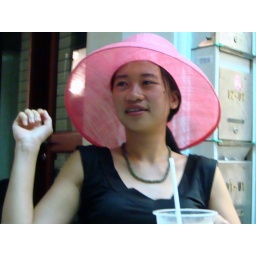
2007-09-21  Dinner at Cafe le Caire - 03 Yeling in pink hat 3